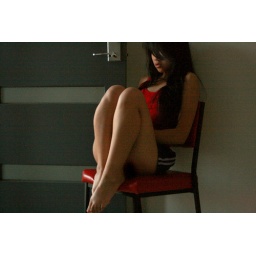
me by door, on red chair